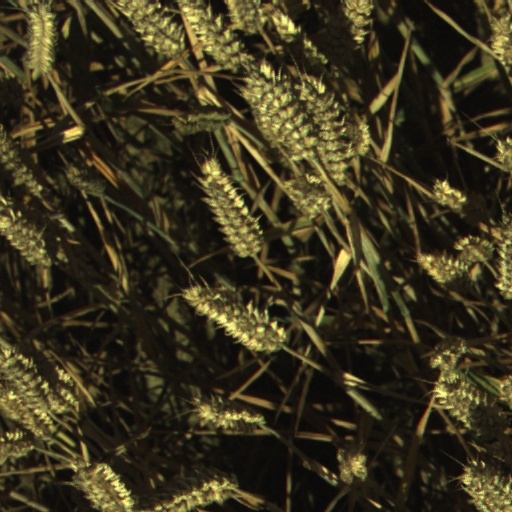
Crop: wheat